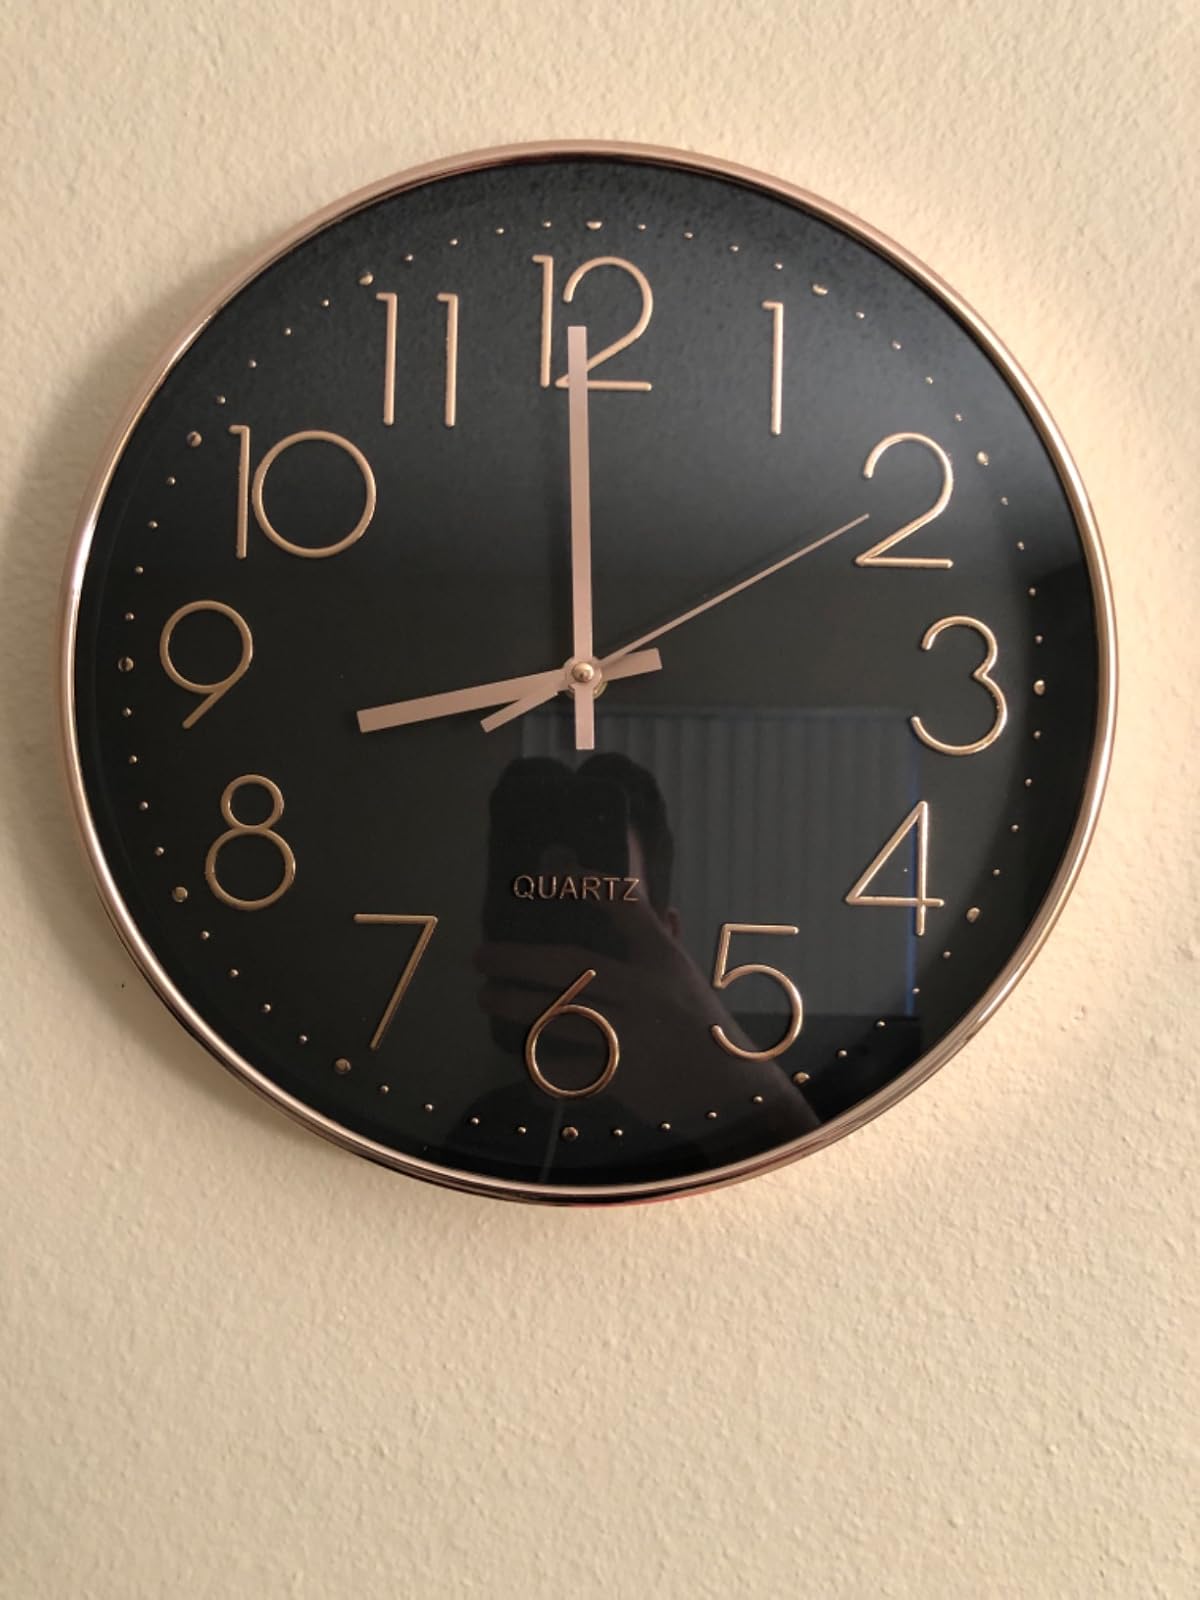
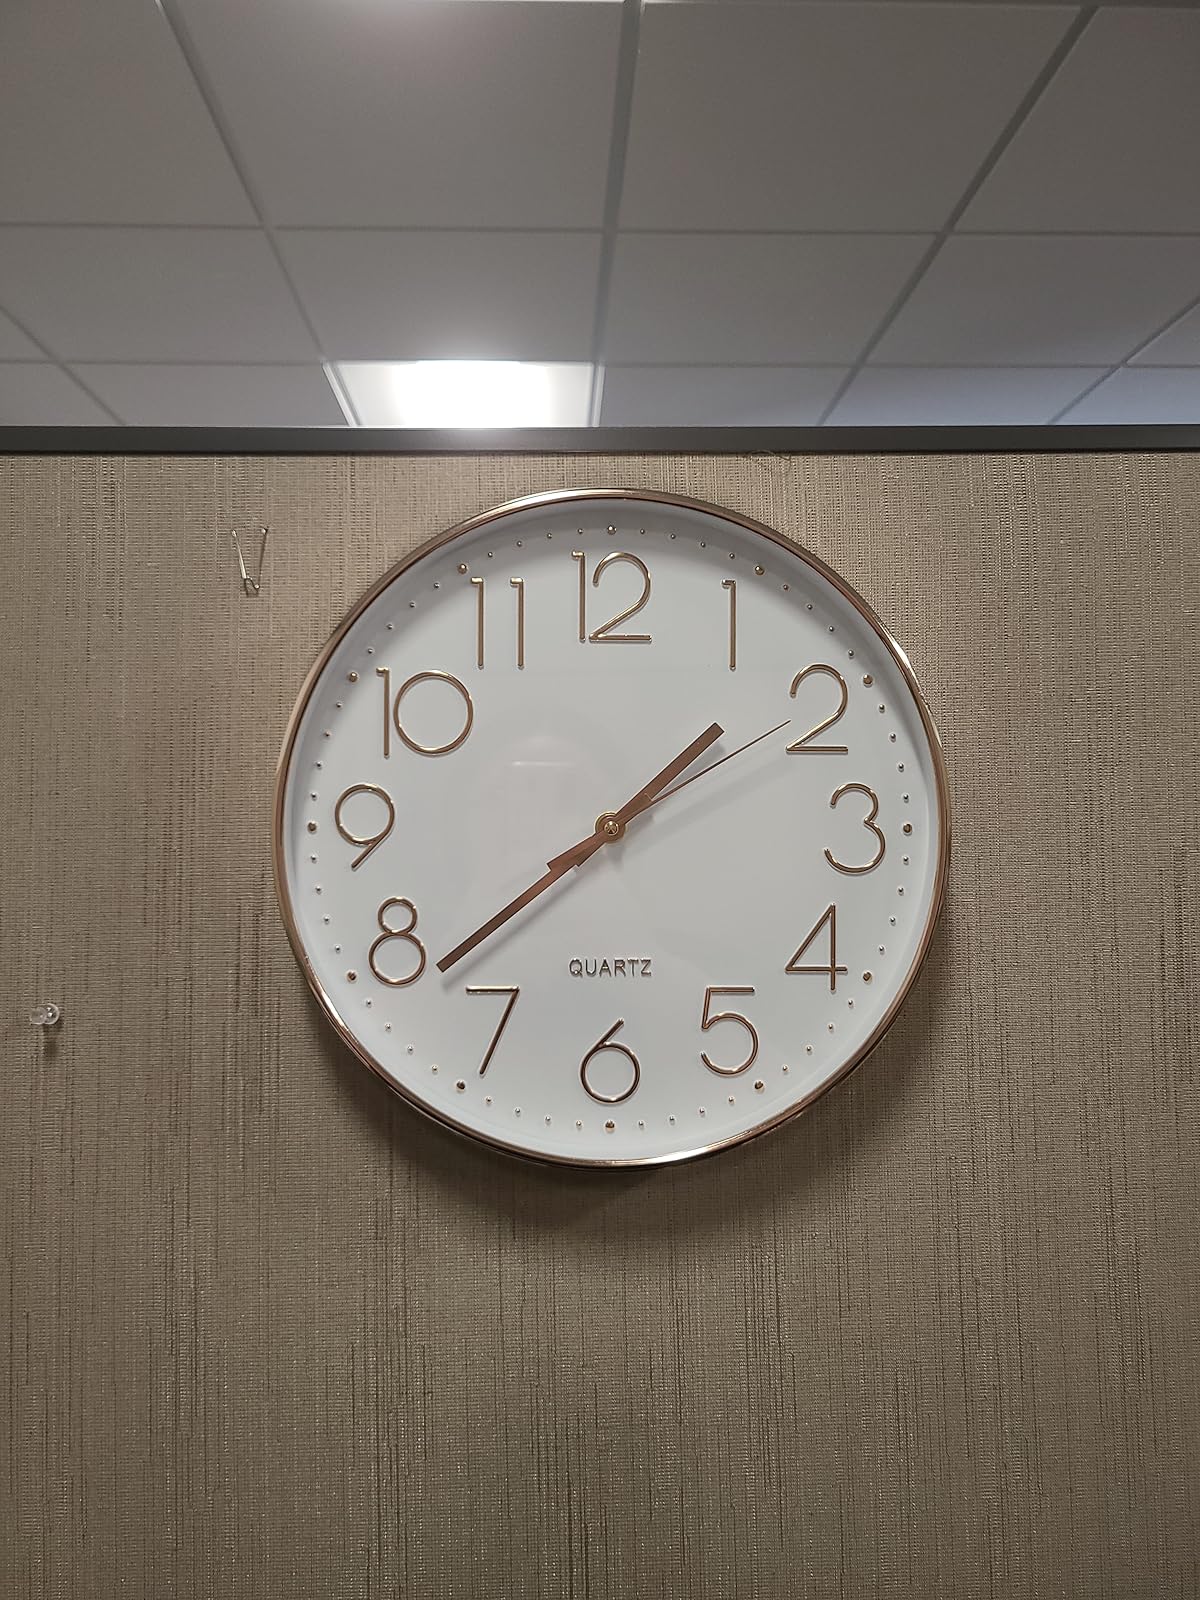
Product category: clock
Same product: no